Ira B. Hyde

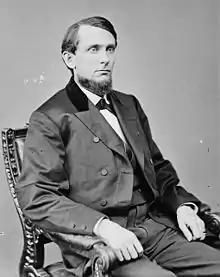

Ira Barnes Hyde (January 18, 1838 – December 6, 1926) was a Representative from Missouri. He was a Republican.